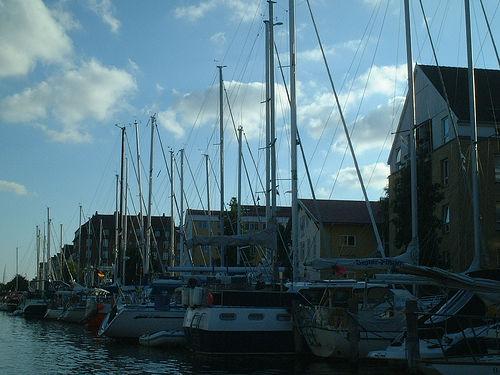
Weather: cloudy or overcast